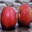
Label: apple